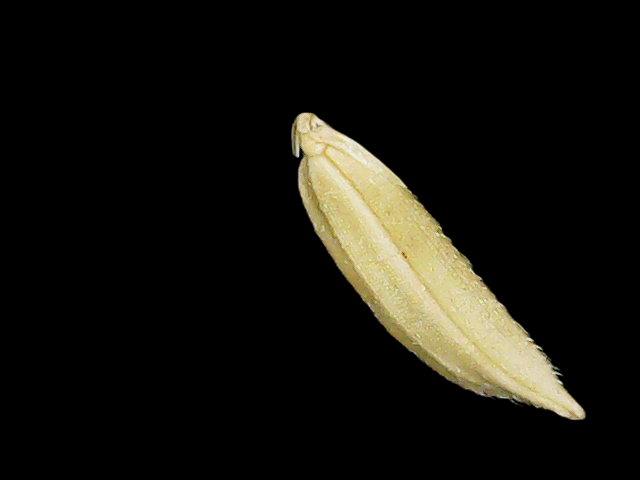
Rice variety: Binadhan07